Ranger 7

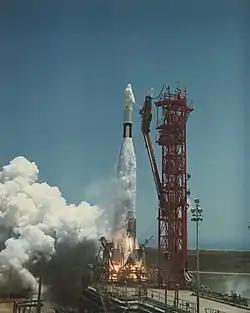
Launch of Atlas Agena B with Ranger 7

The full report as submitted to Congress came under criticism from several people at NASA, noting that, although the cameras lacked redundancy, any one of dozens of failure modes in the booster or spacecraft could also result in failure to return any TV images. In regards to the lack of adequate prelaunch testing, they brought up the incident in 1961 with Ranger 1 deploying its solar panels during a ground test and that ground tests with full 60 Watt power had been discontinued on the Block II probes for fear of accidentally igniting the midcourse correction engine on the pad and destroying the entire launch vehicle in the process.